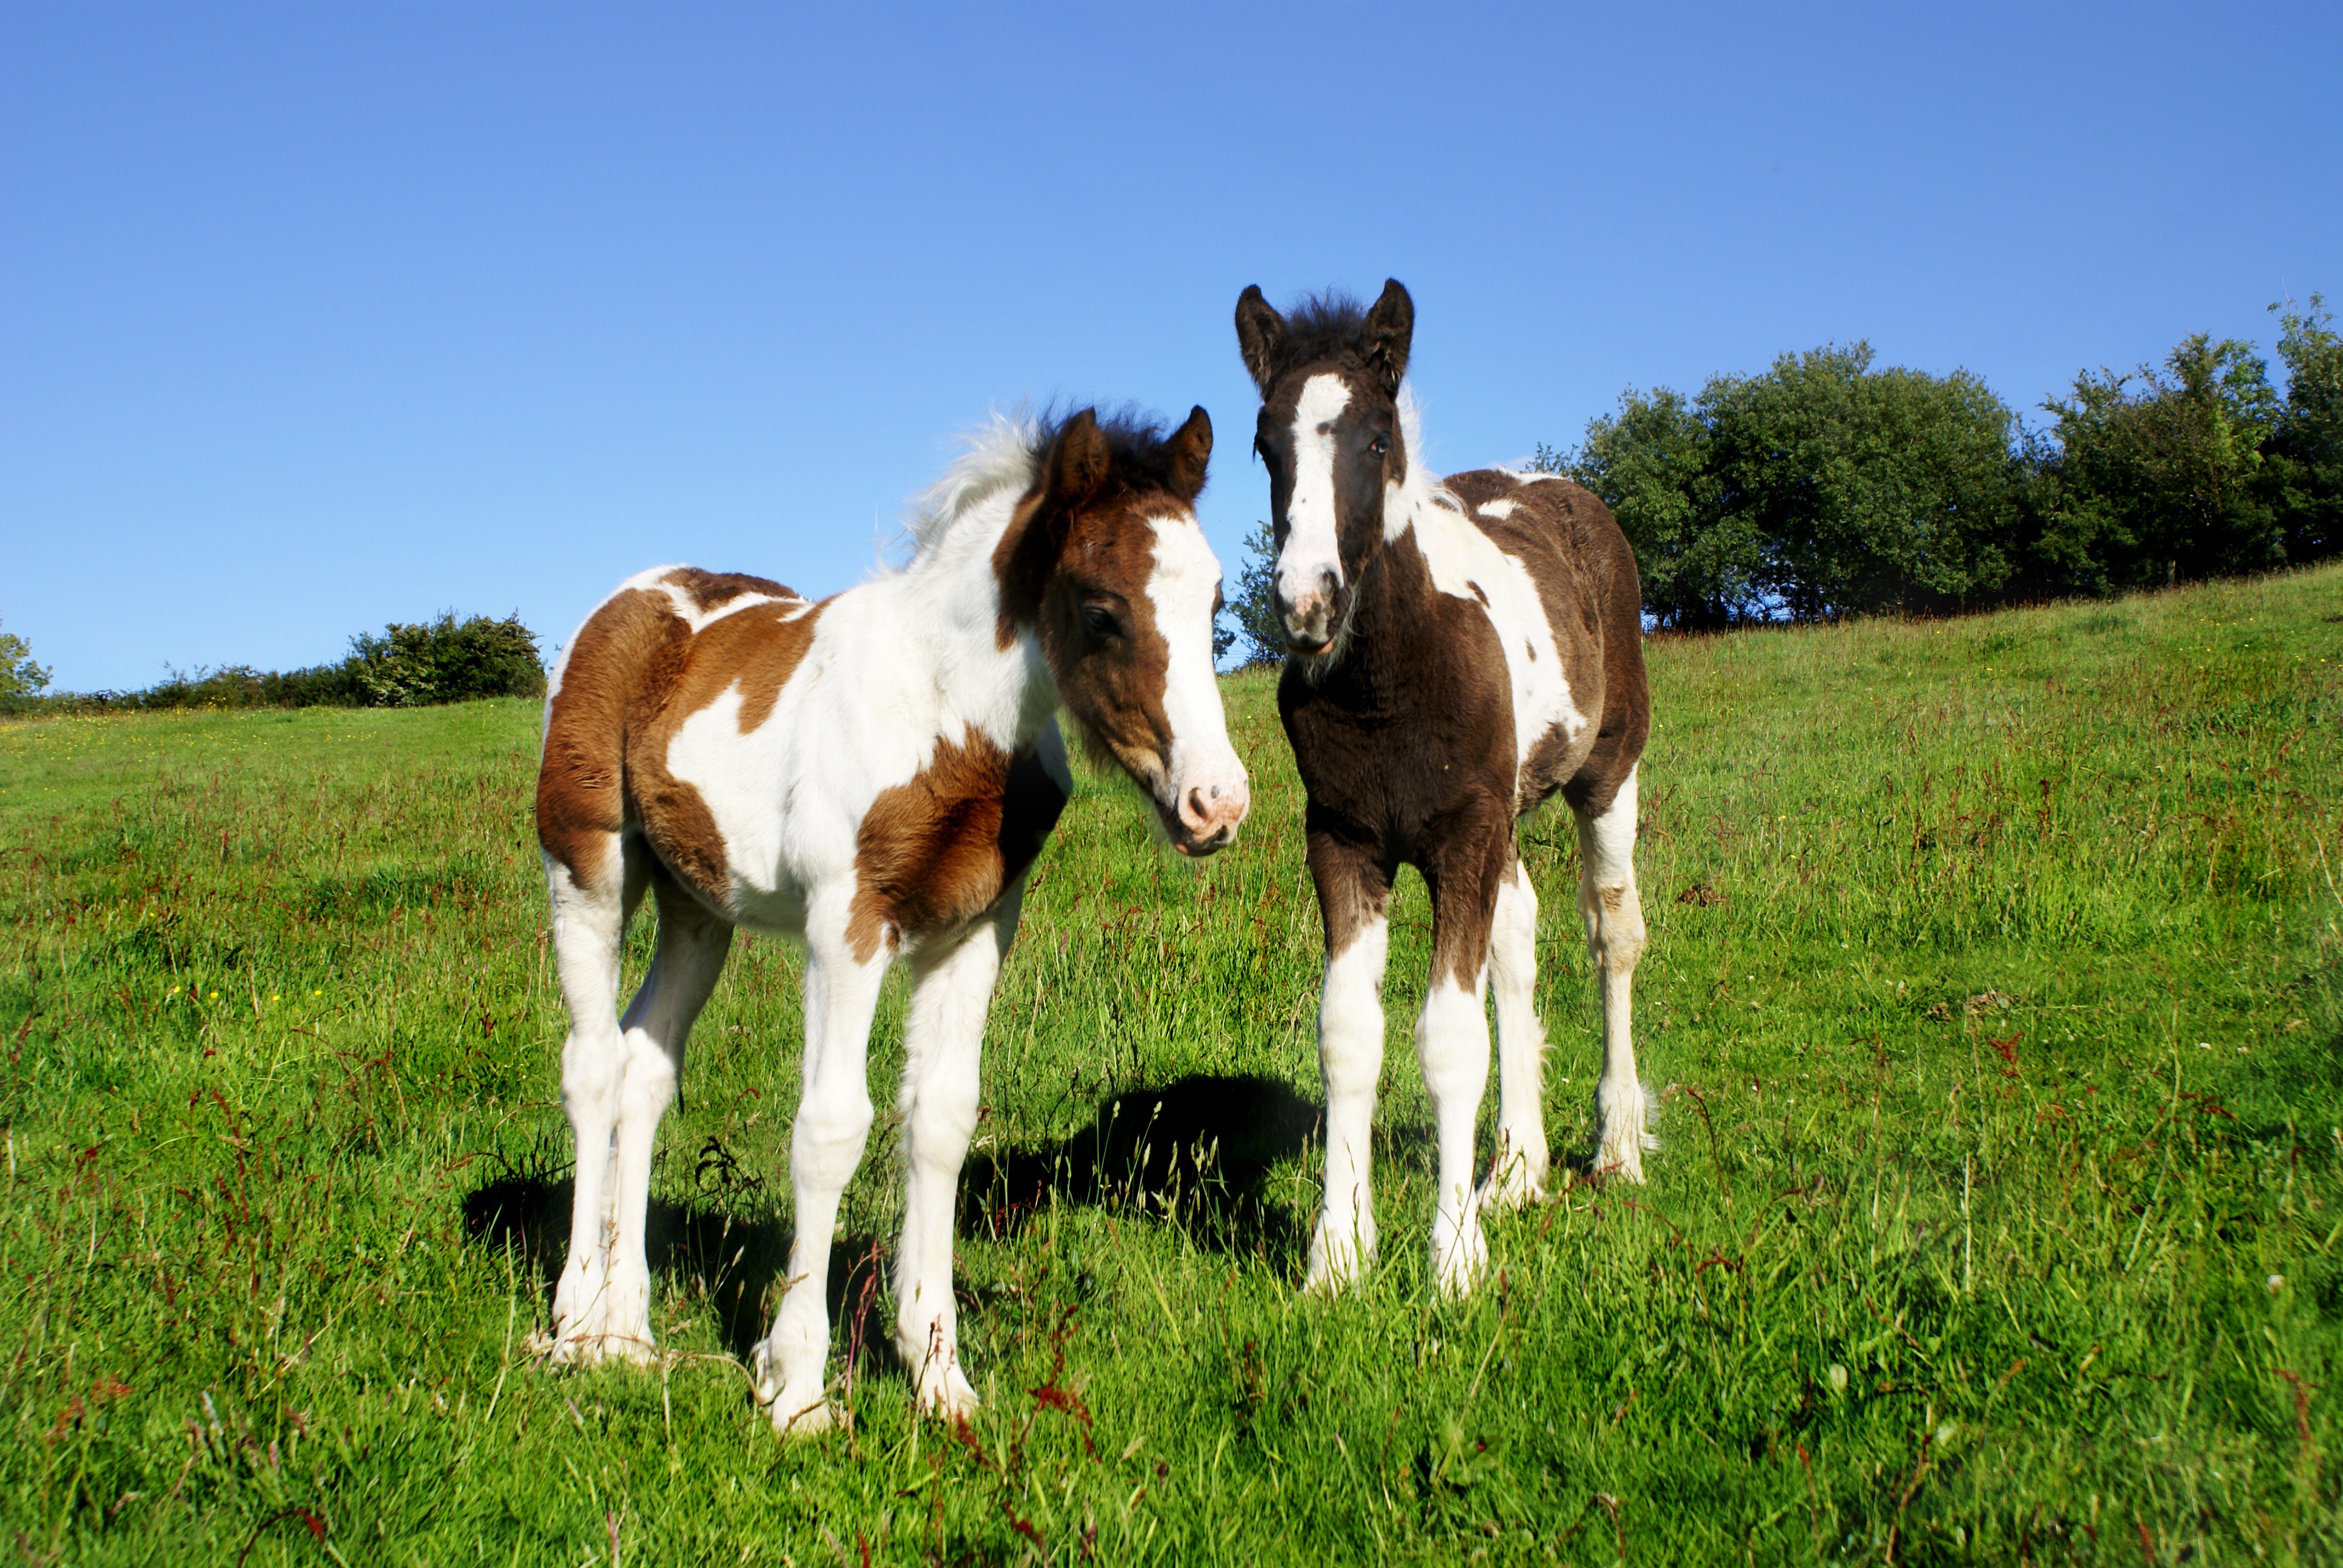
grass, outdoor, field, meadow, prairie, animal, cute, rural, young, herd, pasture, grazing, horse, brown, mammal, stallion, mane, two, baby, equestrian, equine, grassland, vertebrate, mare, foal, colt, pack animal, piebald, skewbald, foals, horse like mammal, mustang horse